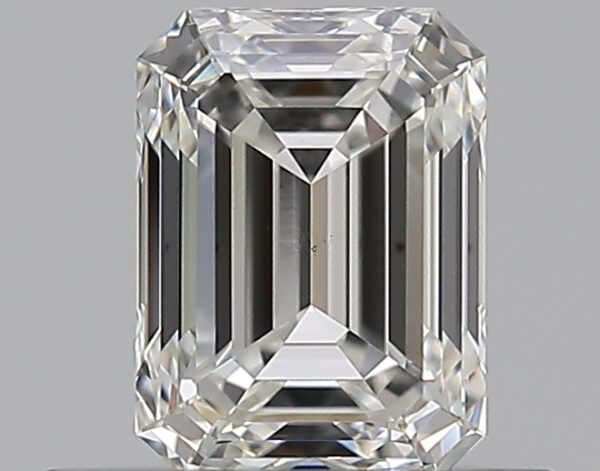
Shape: emerald
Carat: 0.6
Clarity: VS2
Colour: H
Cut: EX
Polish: EX
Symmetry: VG
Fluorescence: N
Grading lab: GIA
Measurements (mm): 5.47 x 4.03 x 2.77